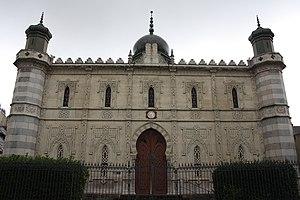
La synagogue de Besançon, plus rarement dénommée temple israélite de Besançon, est le principal lieu de culte juif de la ville française de Besançon, situé 23, quai de Strasbourg, dans le quartier de Battant. Elle succède à une précédente synagogue, construite en 1830 au 19 rue de la Madeleine par Pierre Marnotte, devenue trop étroite pour accueillir l'ensemble de la communauté, qui était en pleine croissance dans les années 1860. La construction, dessinée par Pierre Marnotte, dure de 1867 à 1870 mais elle fut inaugurée le 18 novembre 1869. C'est un chef-d’œuvre de style hispano-mauresque, inspiré par la mosquée de Cordoue et par l'Alhambra de Grenade. Elle est le principal site de réunion des Juifs de la ville. Le lieu de culte a été transformé en magasin à fourrage par la Wehrmacht pendant la Seconde Guerre mondiale et l'occupation allemande, le bâtiment n'a connu aucun changement significatif quant à son affectation et son architecture.
La présente liste de synagogues de France ne se veut pas exhaustive.
Inventaire du patrimoine juif des Régions du Nord et de l’est, classé par région, départements et par lettre alphabétique de communes.